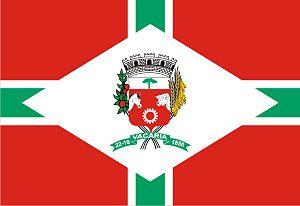
Vacaria est une municipalité du Nord-Est de l'État du Rio Grande do Sul faisant partie de la microrégion de Vacaria et située à 237 km au nord de Porto Alegre, capitale de l'État. Elle se situe à une latitude de 28° 30′ 44″ sud et à une longitude de 50° 56′ 02″ ouest, à une altitude de 962 mètres. Sa population était estimée à 59 938, pour une superficie de 2 124 km². On y accède par la BR-116 et la BR-285. Elle est séparée de l'État de Santa Catarina par le rio Pelotas.